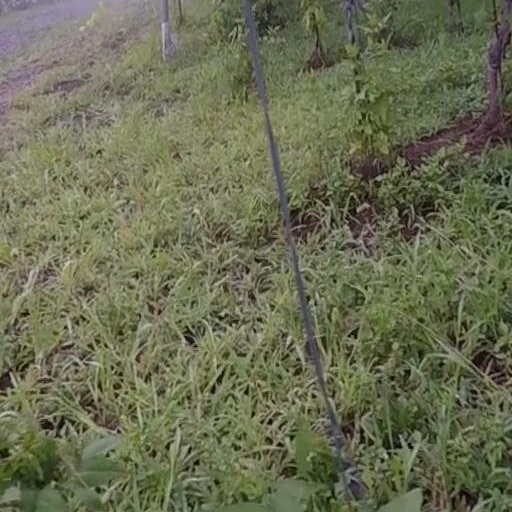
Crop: grape